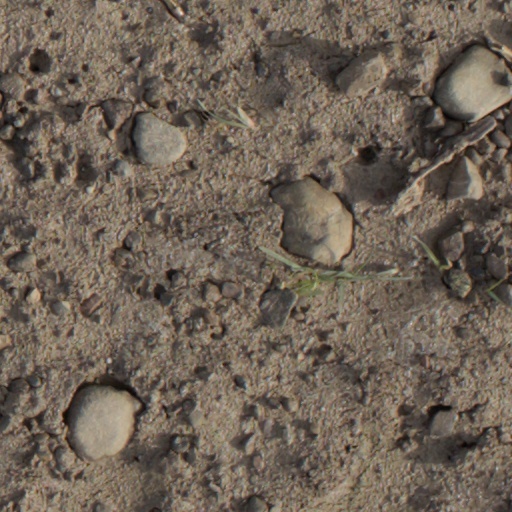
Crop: wheat